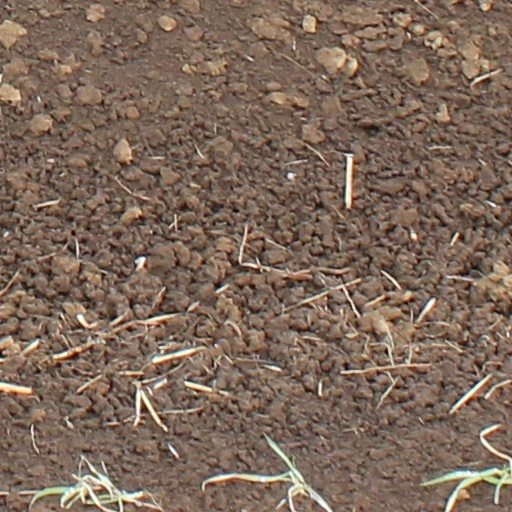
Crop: wheat